Perryville American Legion Building

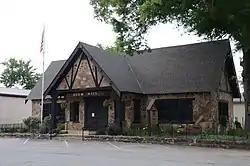

The Perryville American Legion Building is a historic fraternal meeting hall at 408 W. Main Street in Perryville, Arkansas. It is a single story masonry building with Rustic and Tudor styling. It has a steeply pitched gable roof, with a projecting gabled entry vestibule facing the street. The gable ends are decorated with half-timbering, and the roof eaves show exposed rafter ends in the Craftsman style. The hall was built in 1935 by the Civilian Conservation Corps, and is the community's best example of the Rustic style.